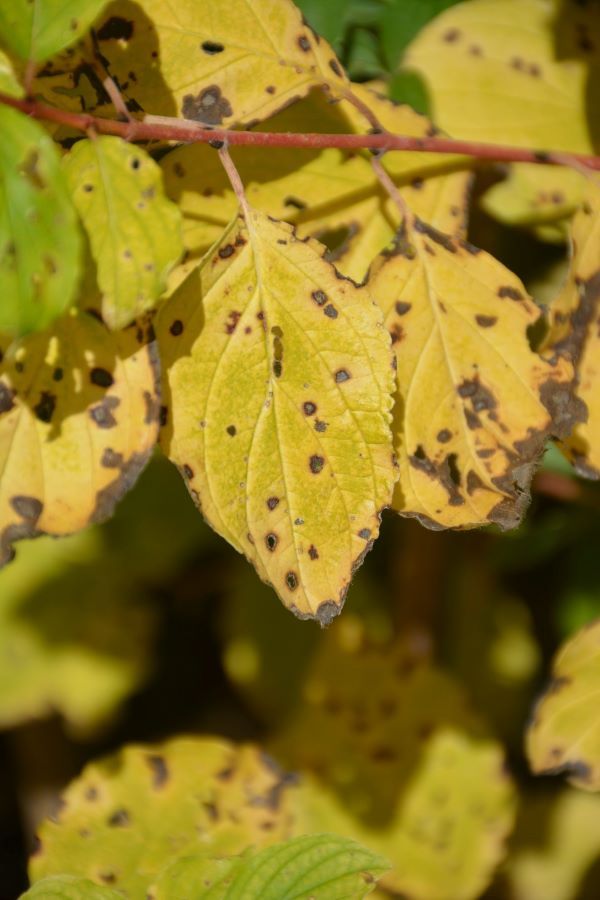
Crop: cherry
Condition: spot